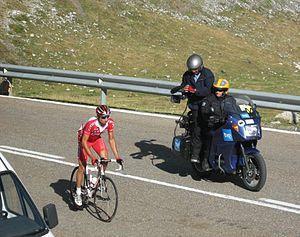
La huitième étape du Tour d'Espagne 2008 s'est déroulée le dimanche 7 septembre 2008 entre Andorre et Pla-de-Beret. Le Français David Moncoutié s'est imposé en solitaire après s'être défait de ses compagnons d'échappée dans les dernières ascensions. Levi Leipheimer a repris le maillot or.
La 8ᵉ étape du Tour d'Espagne 2010 s'est déroulée le 4 septembre 2010 entre Villena et Xorret de Catí sur 188,8 km. Le Français David Moncoutié remporte l'étape en solitaire après avoir lâché ses compagnons d'échappées dans la dernière montée. Il s'agit de sa troisième victoire en trois ans sur la Vuelta. Le Belge Philippe Gilbert perd son maillot rouge de leader au profit de l'Espagnol Igor Antón.
David Moncoutié est un coureur cycliste français né le 30 avril 1975 à Provins. Professionnel de 1997 à 2012 au sein de l'équipe Cofidis, il a notamment remporté deux étapes du Tour de France, en 2004 et 2005, quatre étapes du Tour d'Espagne en 2008, 2009, 2010 et 2011 et le classement de la montagne du Tour d'Espagne quatre fois consécutivement de 2008 à 2011. En seize ans de professionnalisme, il remporte 23 succès et participe à 17 grands tours.